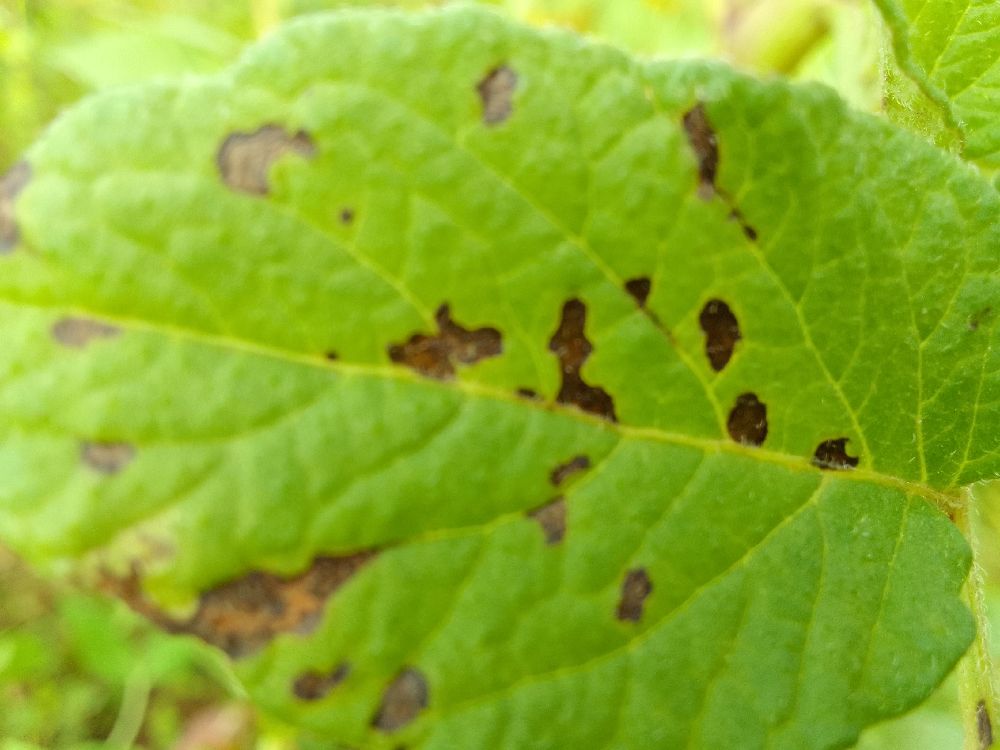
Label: Early blight